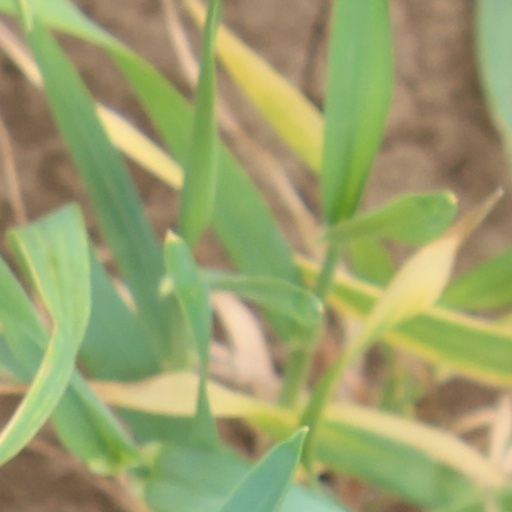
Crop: wheat